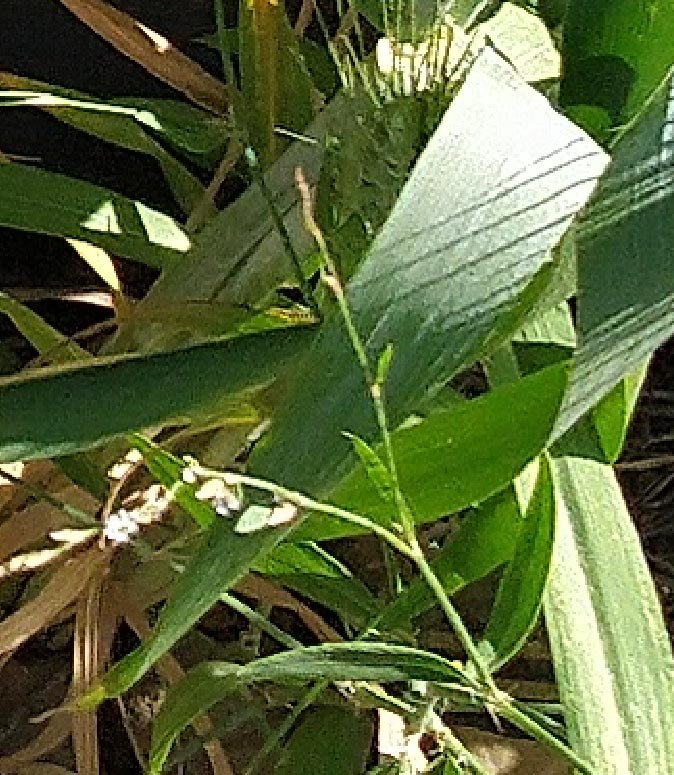
Label: Wheat___Healthy